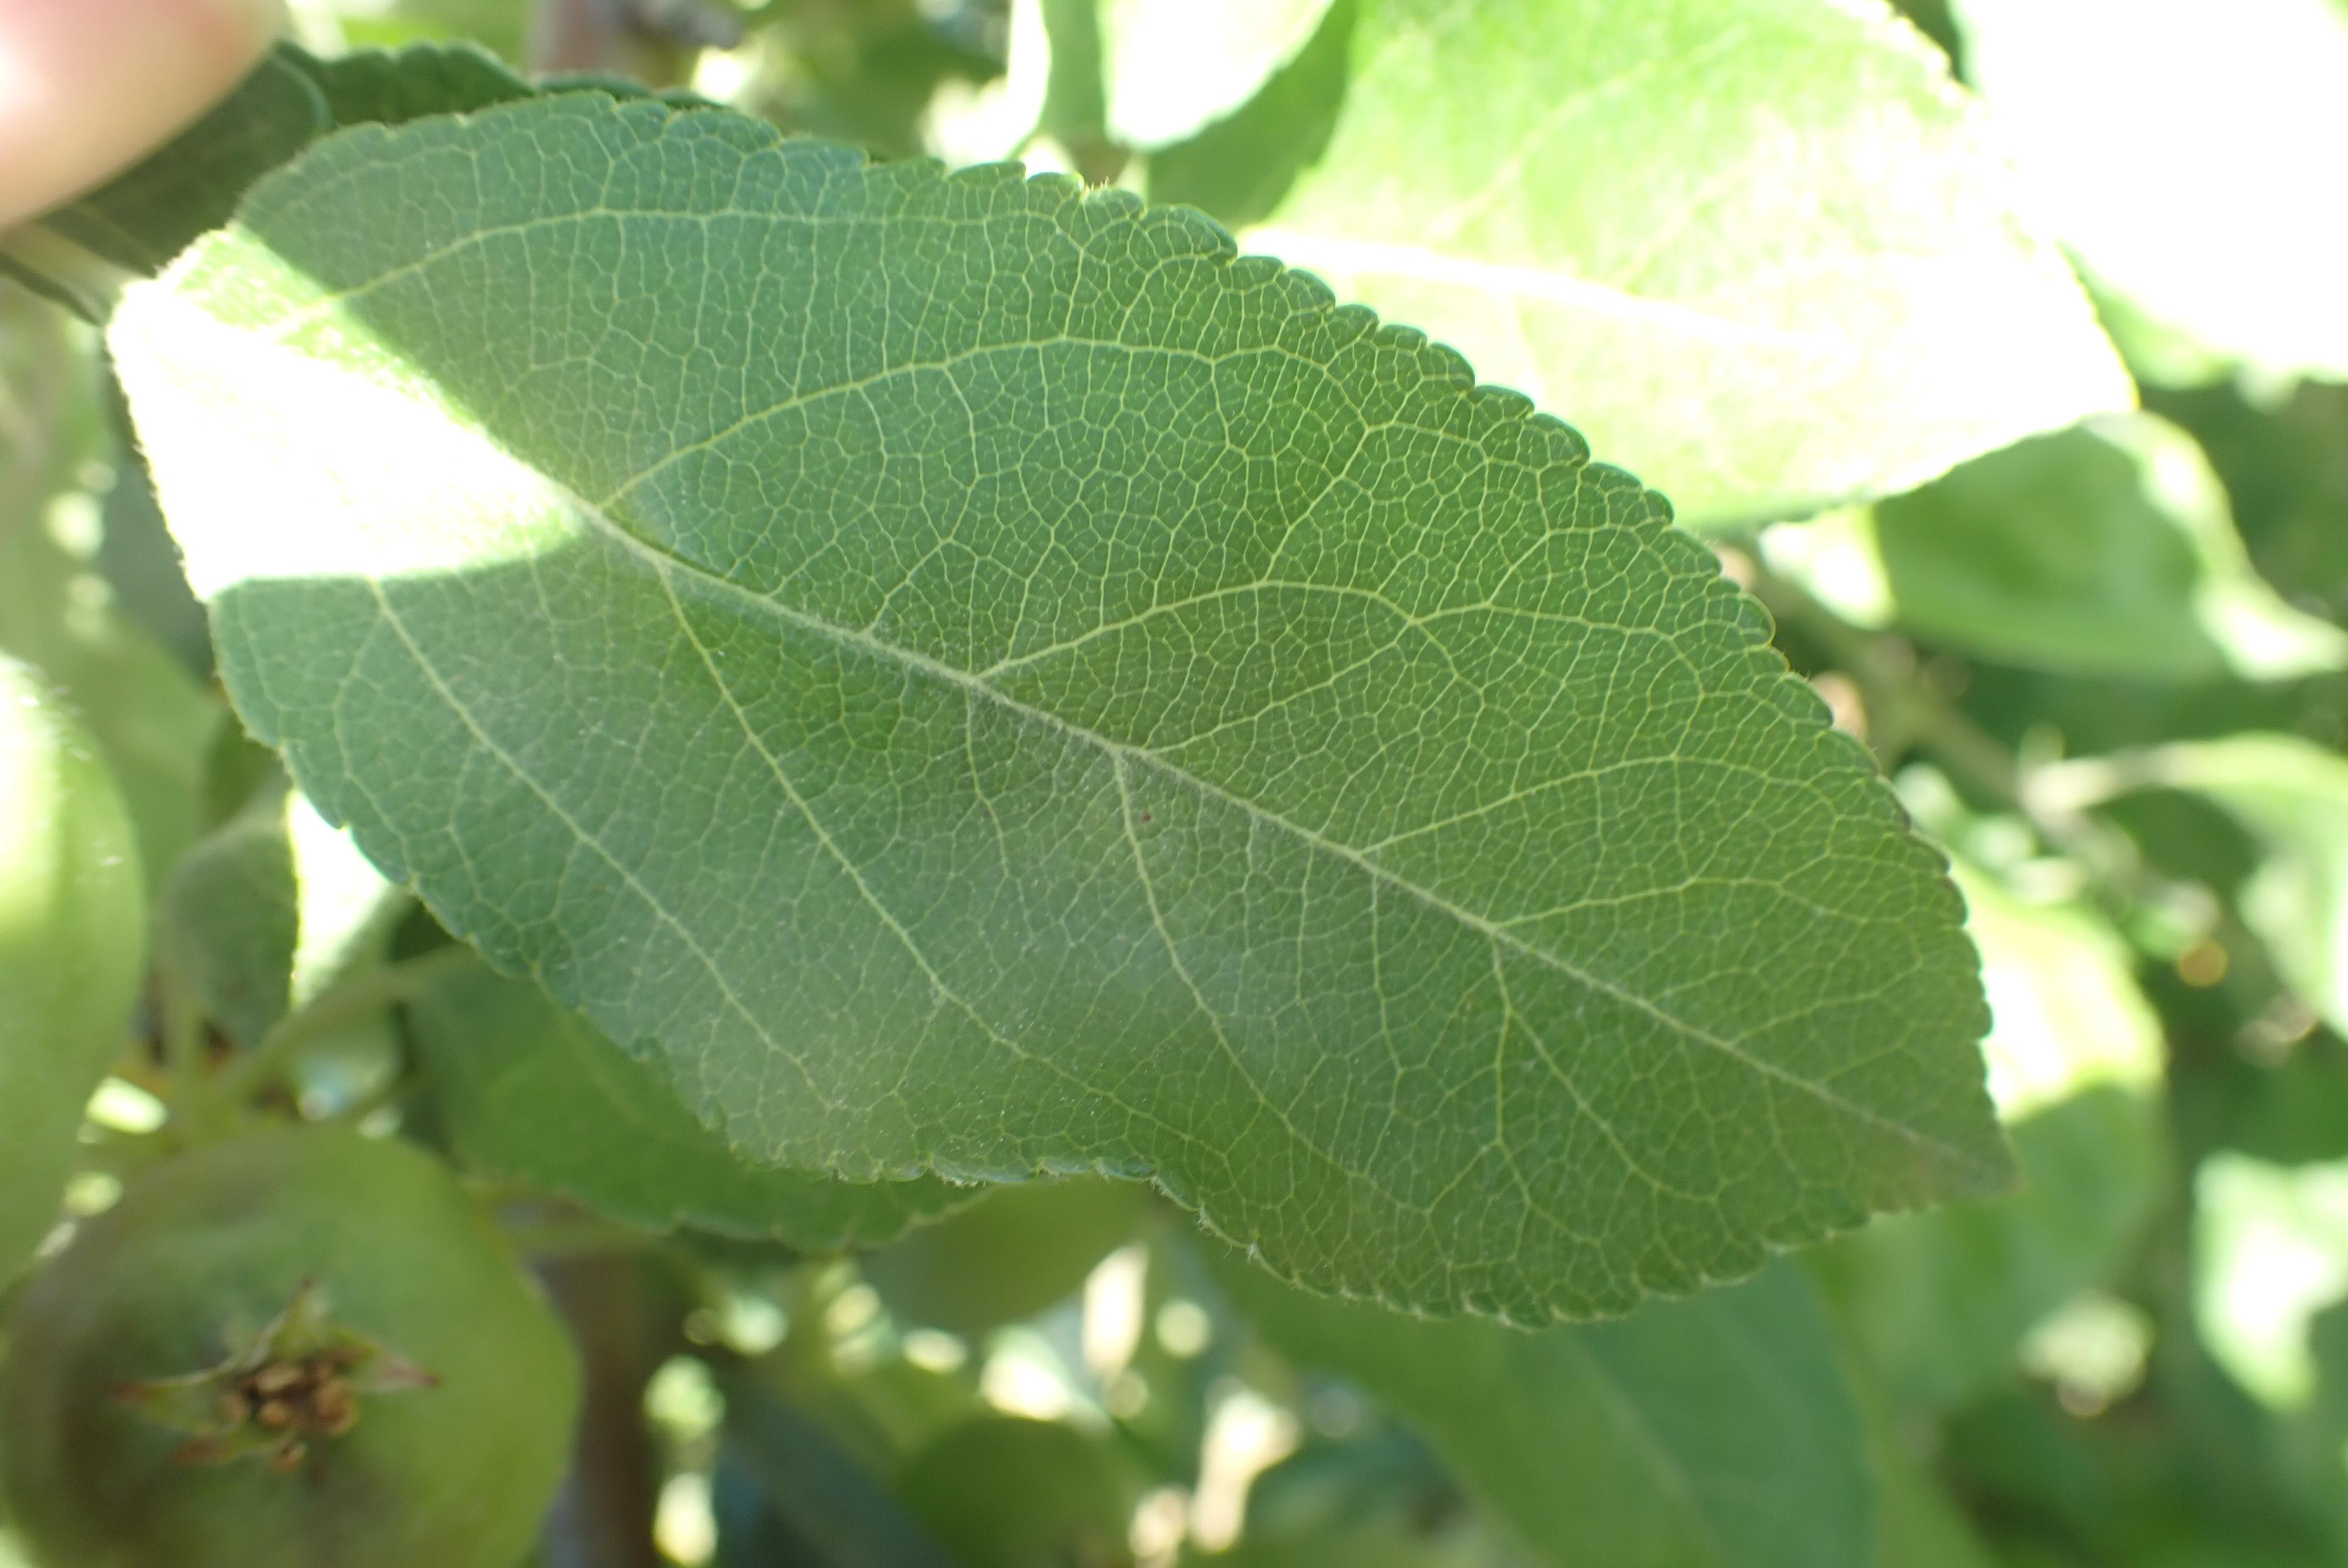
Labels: healthy